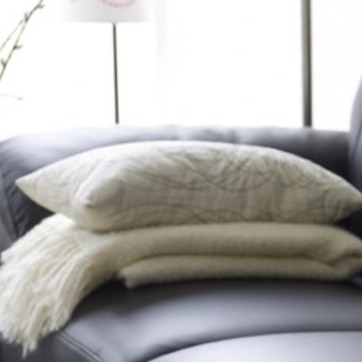
Material: fabric